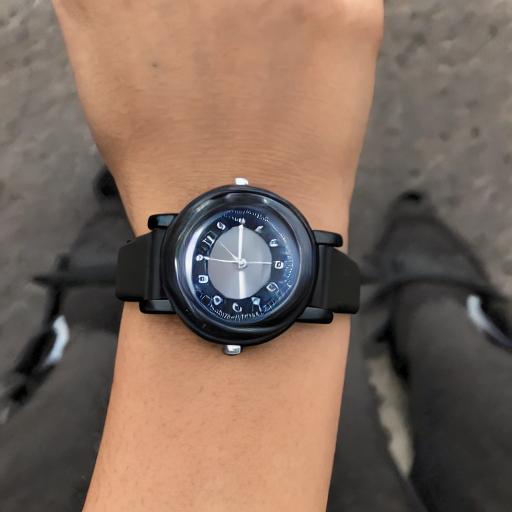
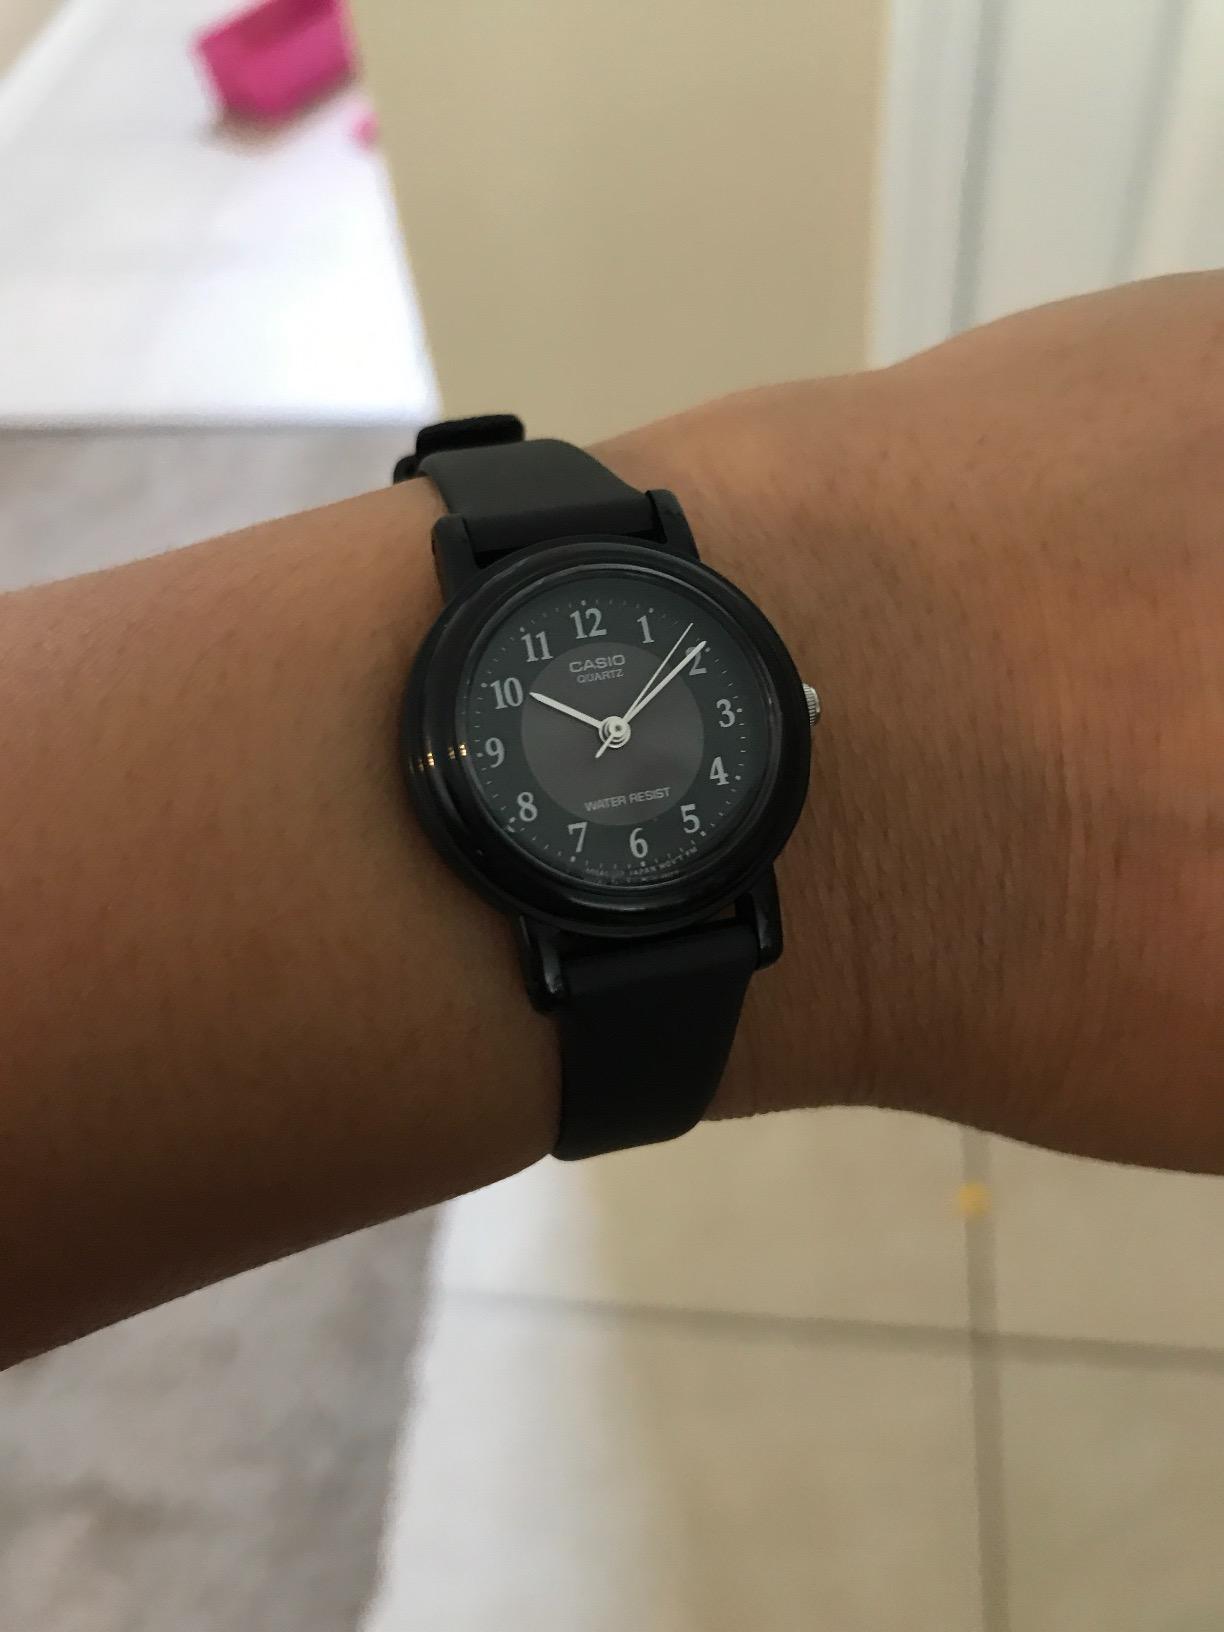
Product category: accessories_watch
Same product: no